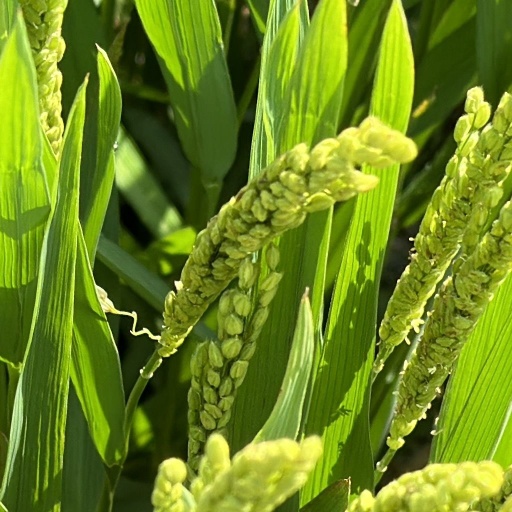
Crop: rice